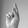
ASL letter: K